Weapons and armour in Anglo-Saxon England

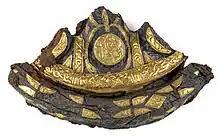
Sword pommel from the Bedale Hoard

Pollington describes the sword as "the most symbolically important weapon" of the Anglo-Saxon period, and historian Guy Halsall referred to it as "the most treasured item of early medieval military equipment." In Old English, swords were termed "sweord", although other terms used for such weapons included "heoru" or "heru", "bill" or "bile", and "mēce" or "mǣce". Anglo-Saxon swords comprised two-edged straight, flat blades. The tang of the blade was covered by a hilt, which consisted of an upper and lower guard, a pommel, and a grip by which the sword was held. Pommels could be elaborately decorated with a variety of styles. Examples include the Abingdon Sword or the pommel found in the Bedale Hoard, which was decorated with inlaid gold. These Anglo-Saxon blades, the tang included, typically measured in length, and in width. Larger examples have been found, with some reaching up to in length and in width.